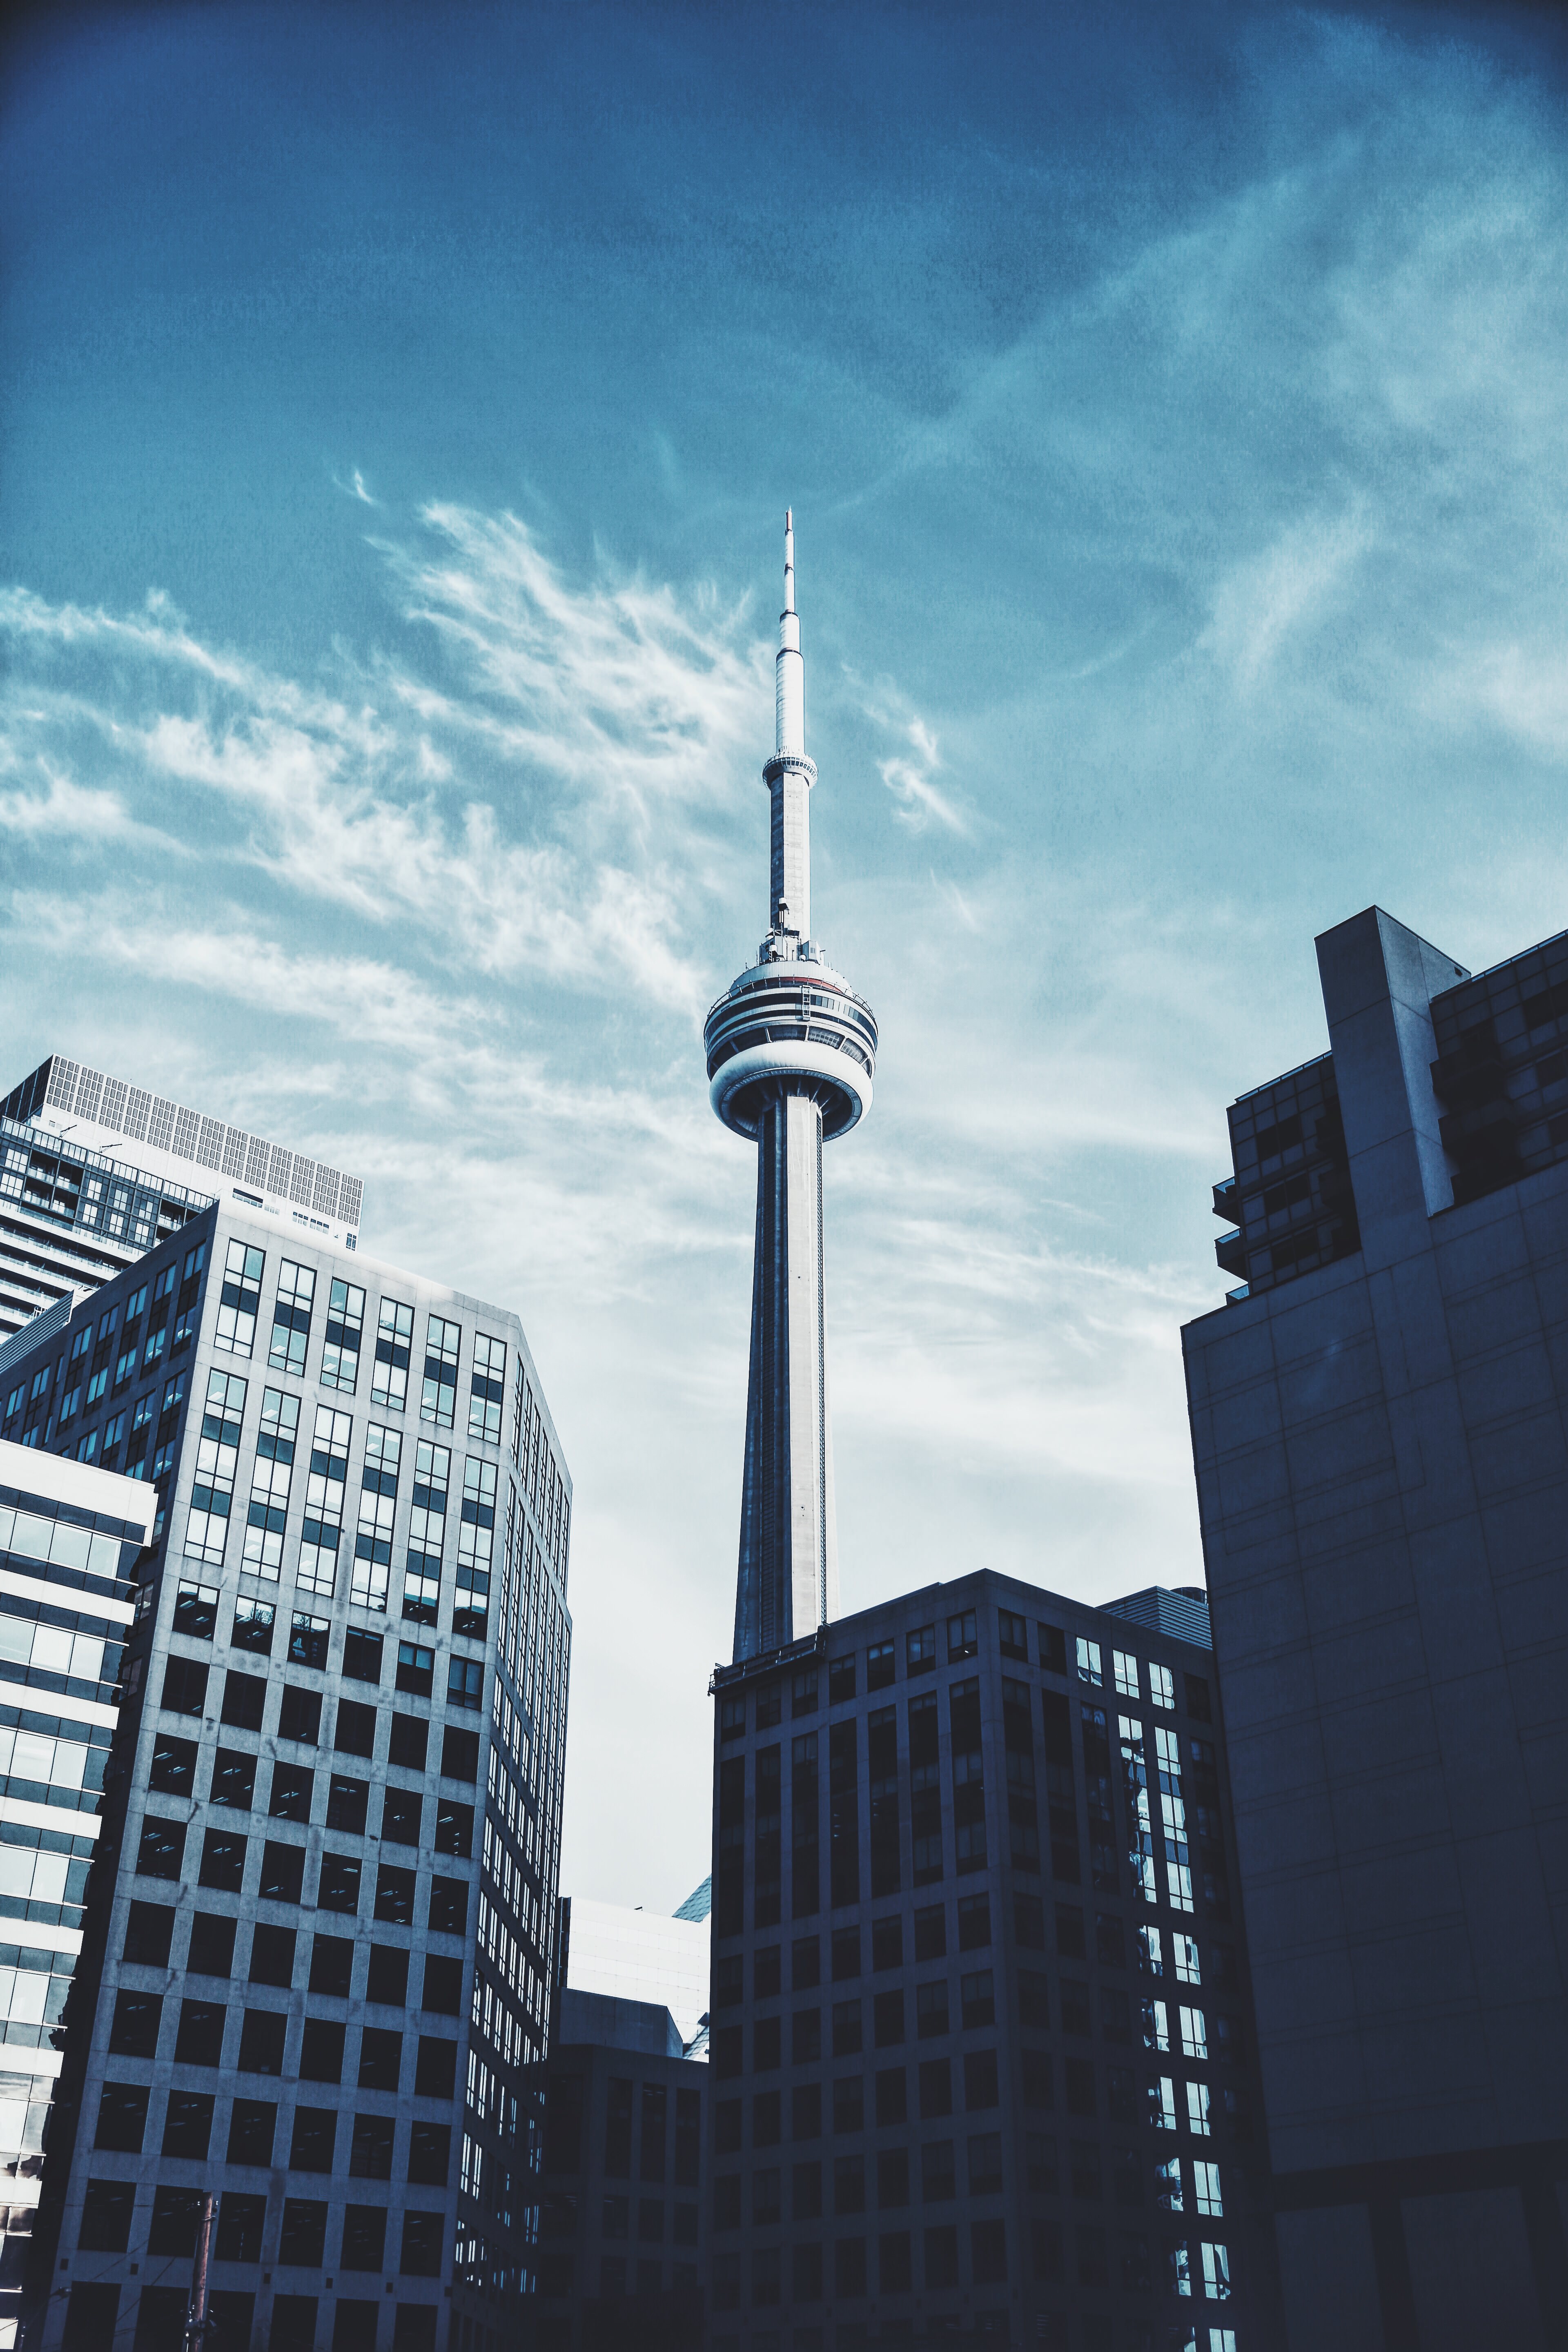
horizon, cloud, architecture, sky, skyline, city, skyscraper, urban, cityscape, downtown, reflection, tower, landmark, blue, tower block, buildings, shape, metropolis, urban area, human settlement, atmosphere of earth, metropolitan area